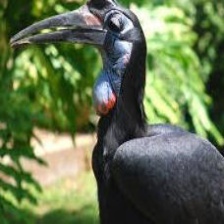
Species: ABYSSINIAN GROUND HORNBILL
Scientific name: BUCORVUS ABYSSINICUS
ImageNet parent category: hornbill